Corky (orca)

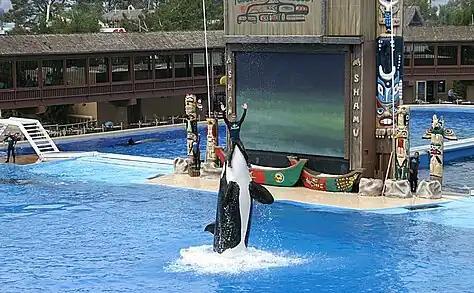

Corky is the subject of various campaigns by animal rights activists and organizations, including PETA, demanding her retirement and release. In 2017, a Canadian orca research organization created a banner from more than 17,000 pieces of artwork that stretched 1.5 miles as a means to promote her freedom. A 40 acre sea sanctuary located off Hanson Island in British Columbia has been proposed for her relocation, but SeaWorld remains resistant, arguing Corky would not survive. Support for her release surged after Lolita died before her release, including people writing letters to SeaWorld.